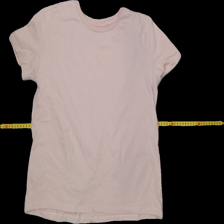
View: front
Type: T-shirt
Category: Ladies
Brand: Not Applicable
Colors: Pink
Material: 100%cotton
Trend: No trend
Stains: No
Price range: <50
Recommended usage: Reuse